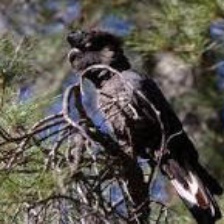
Species: BLACK COCKATO
Scientific name: CALYPTORHYNCHUS LATIROSTRIS
ImageNet parent category: sulphur-crested_cockatoo